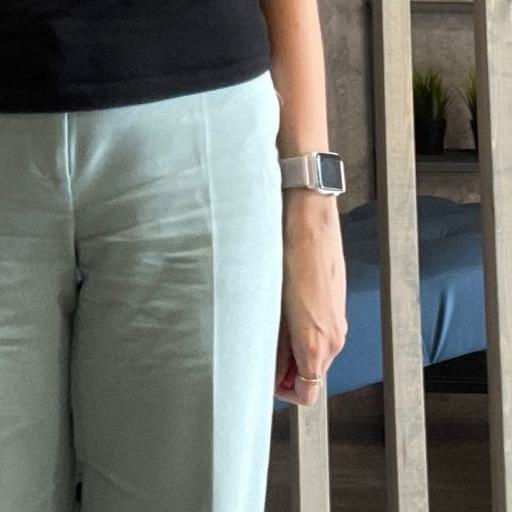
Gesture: no_gesture